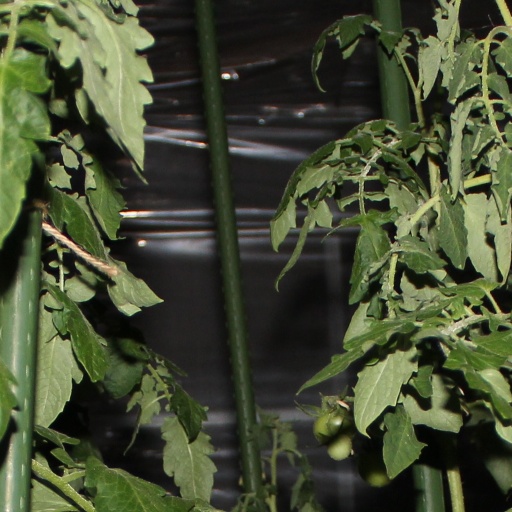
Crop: tomato